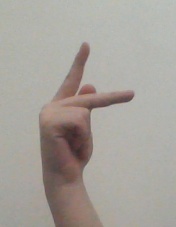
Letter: dha